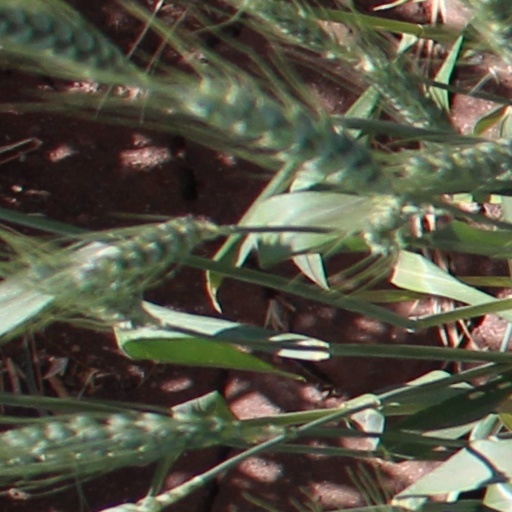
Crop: wheat